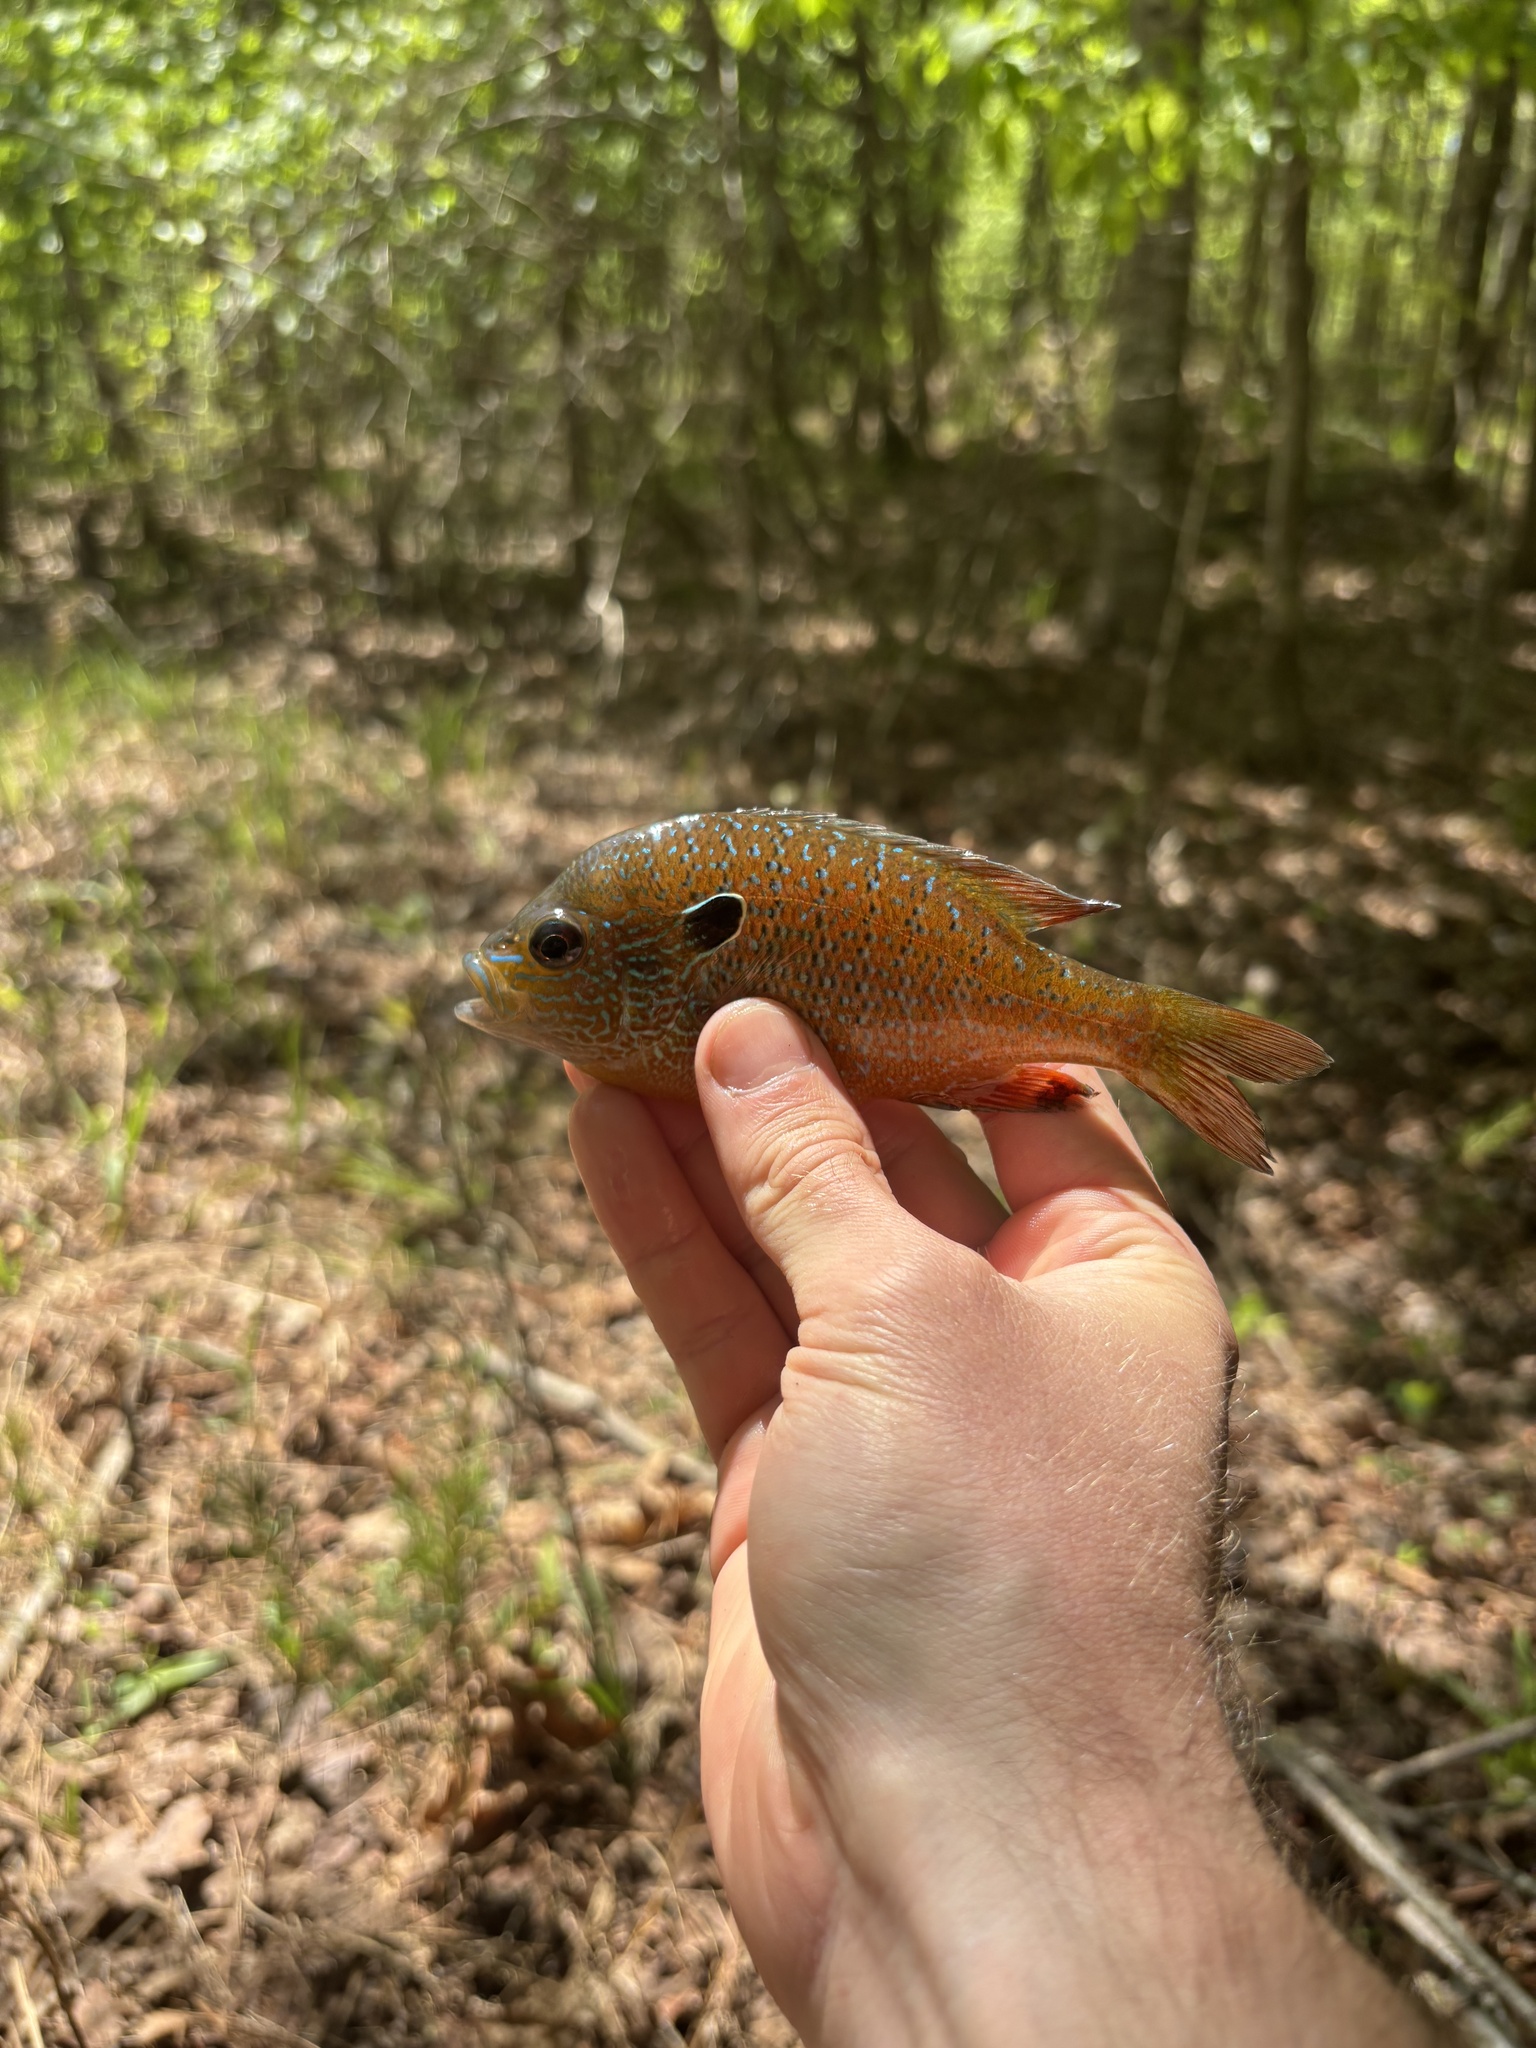
fish (species not among the labelled classes)